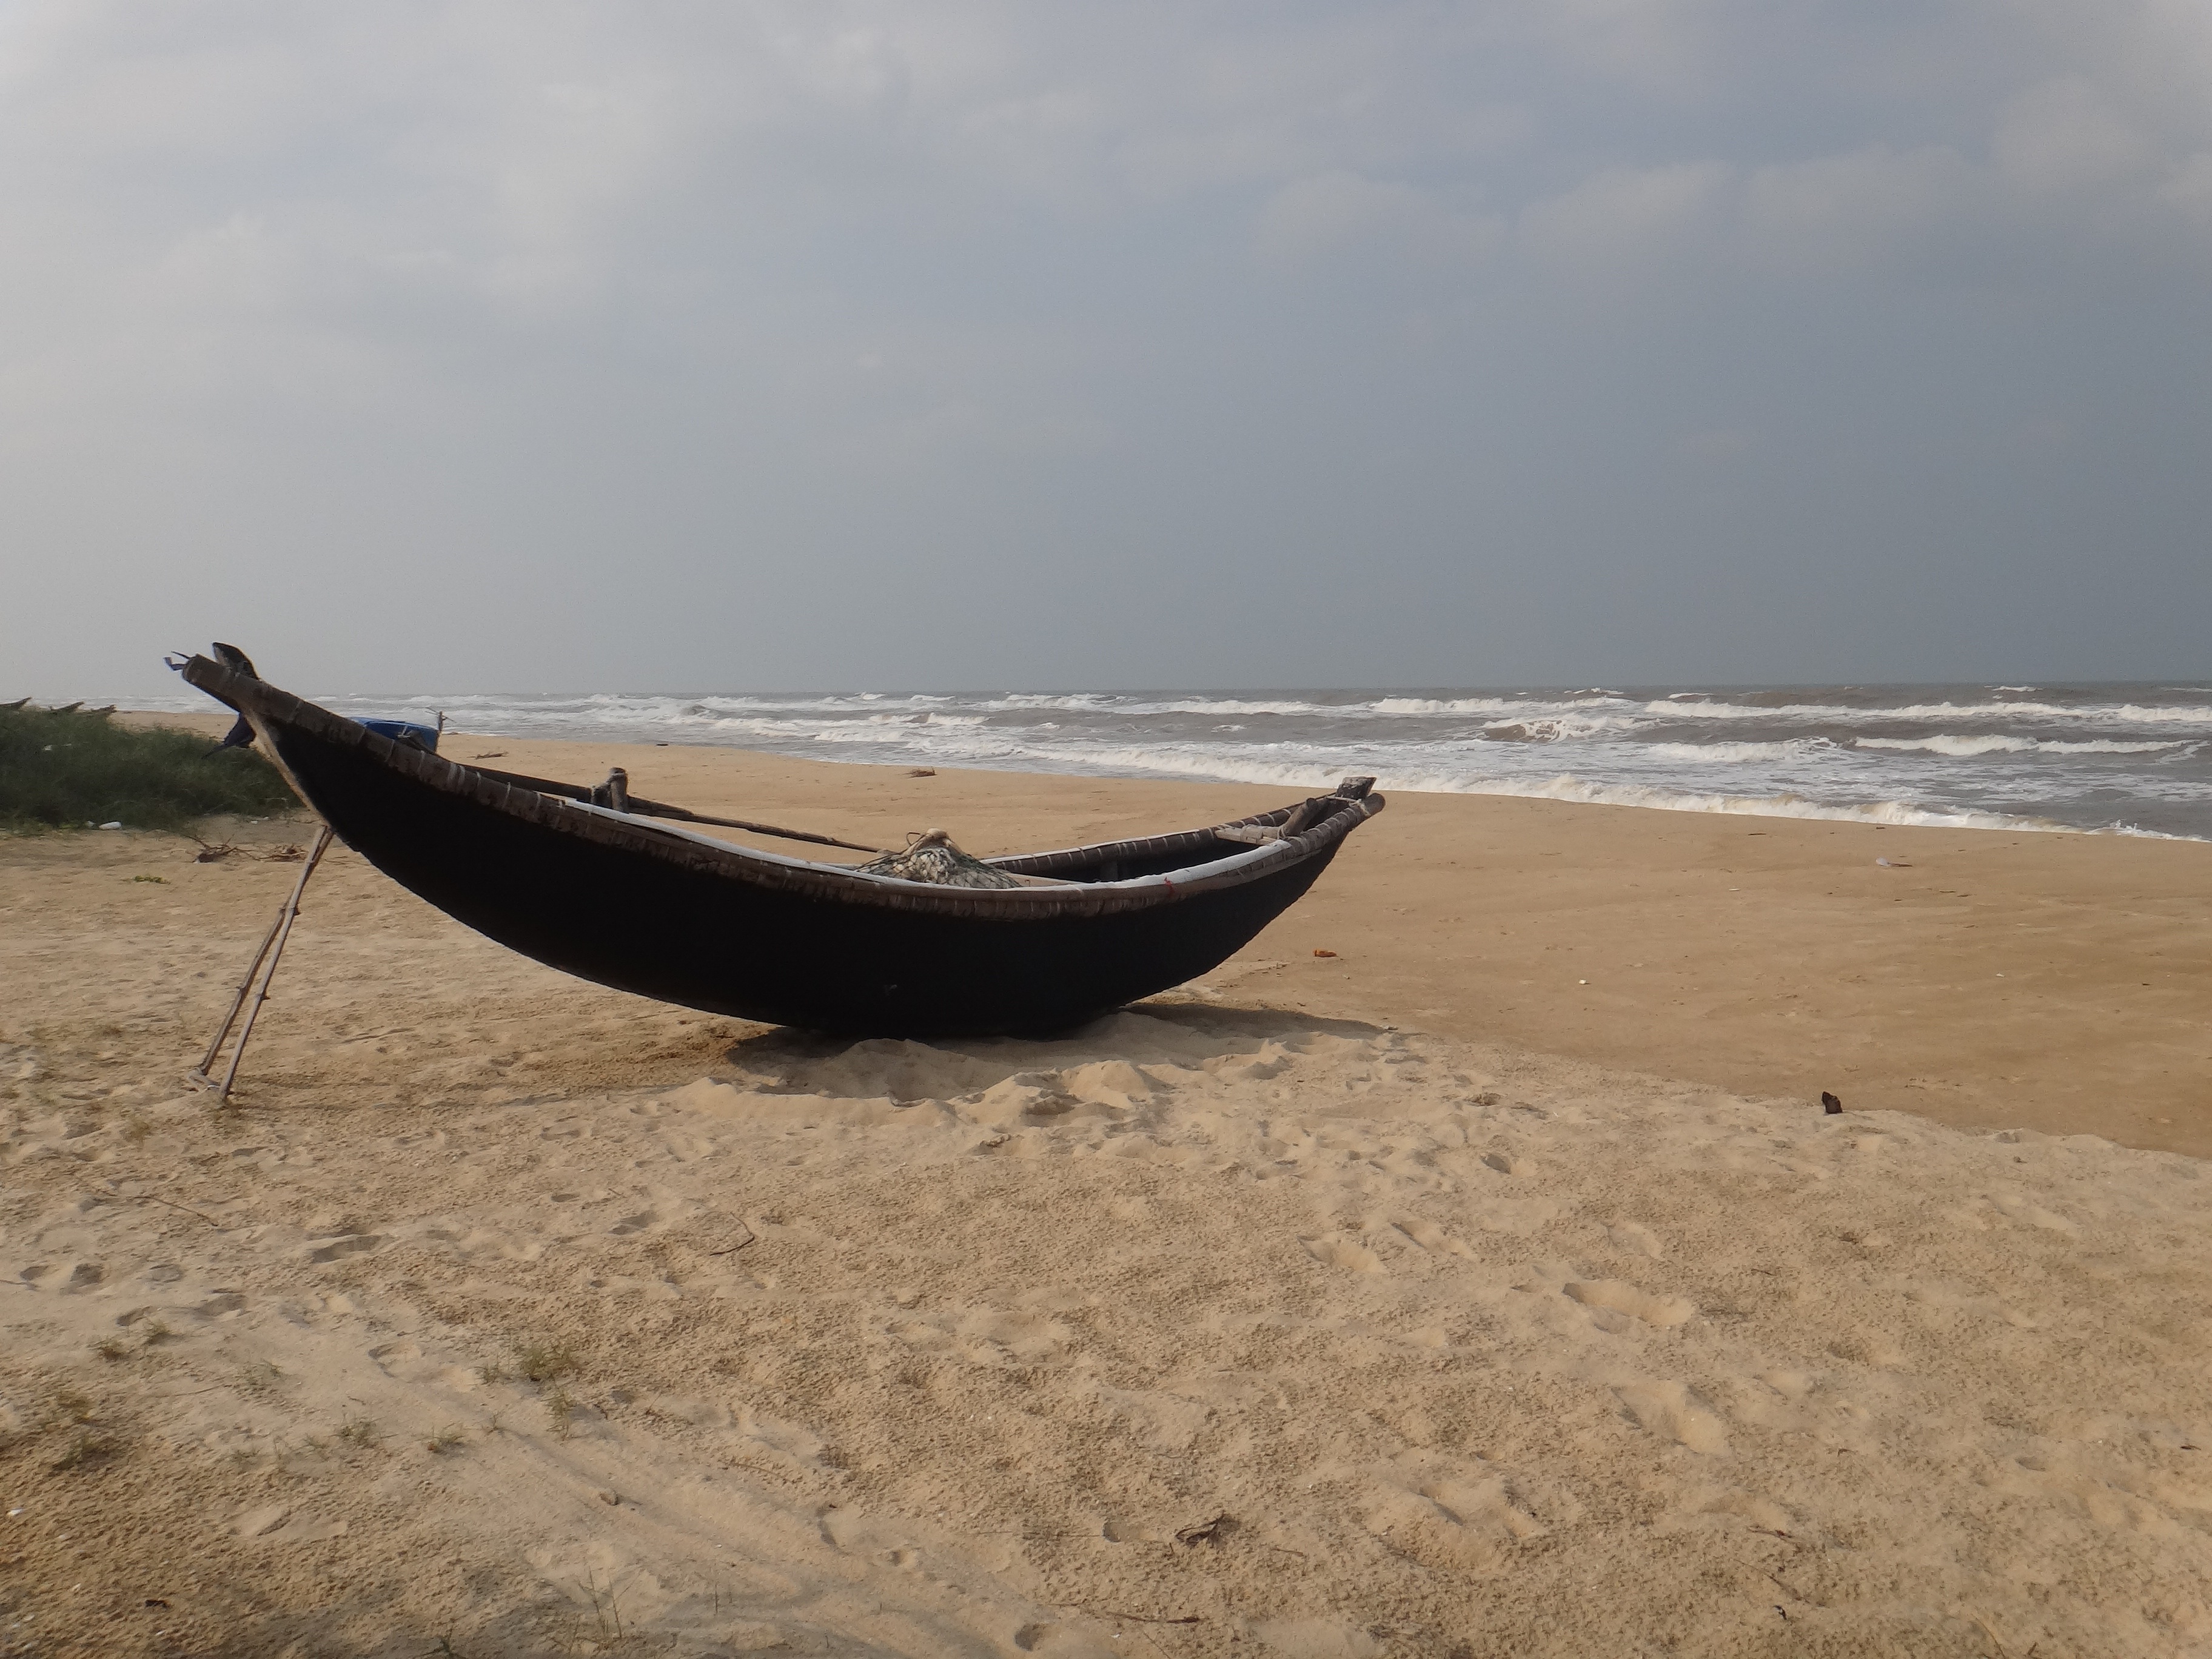
beach, sea, coast, water, boat, shore, ship, travel, canoe, boot, vehicle, holiday, fish, fishing boat, boating, boats, watercraft, mood, vietnam, barque, dinghy, hoi an, long tail boat, watercraft rowing